J. N. Reddy (engineer)

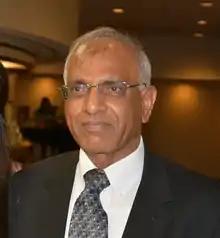

Junuthulla N. Reddy (born 12 August 1945) is a Distinguished Professor and the inaugural Oscar S. Wyatt Endowed Chair in Mechanical Engineering at Texas A&M University. He is known for his contributions to the finite element method, solid mechanics, plate theory, composite materials, and applied mathematics. Reddy has published over 620 journal articles, authored 20 books, and delivered more than 150 invited talks worldwide. He is listed among the ISI Highly Cited Researchers in Engineering, with over 54,000 citations, an h-index of 123, and an i10-index of 721on Google Scholar.